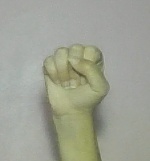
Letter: saad